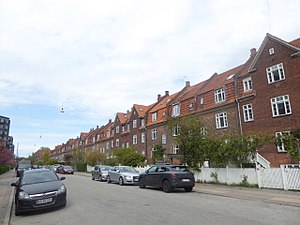
Studsgaardsgade
Den østlige side af Studsgaardsgade.
Studsgaardsgade er en vej beliggende på Østerbro. Vejen er ca. 400 meter lang og løber mellem Rovsingsgade og Haraldsgade.